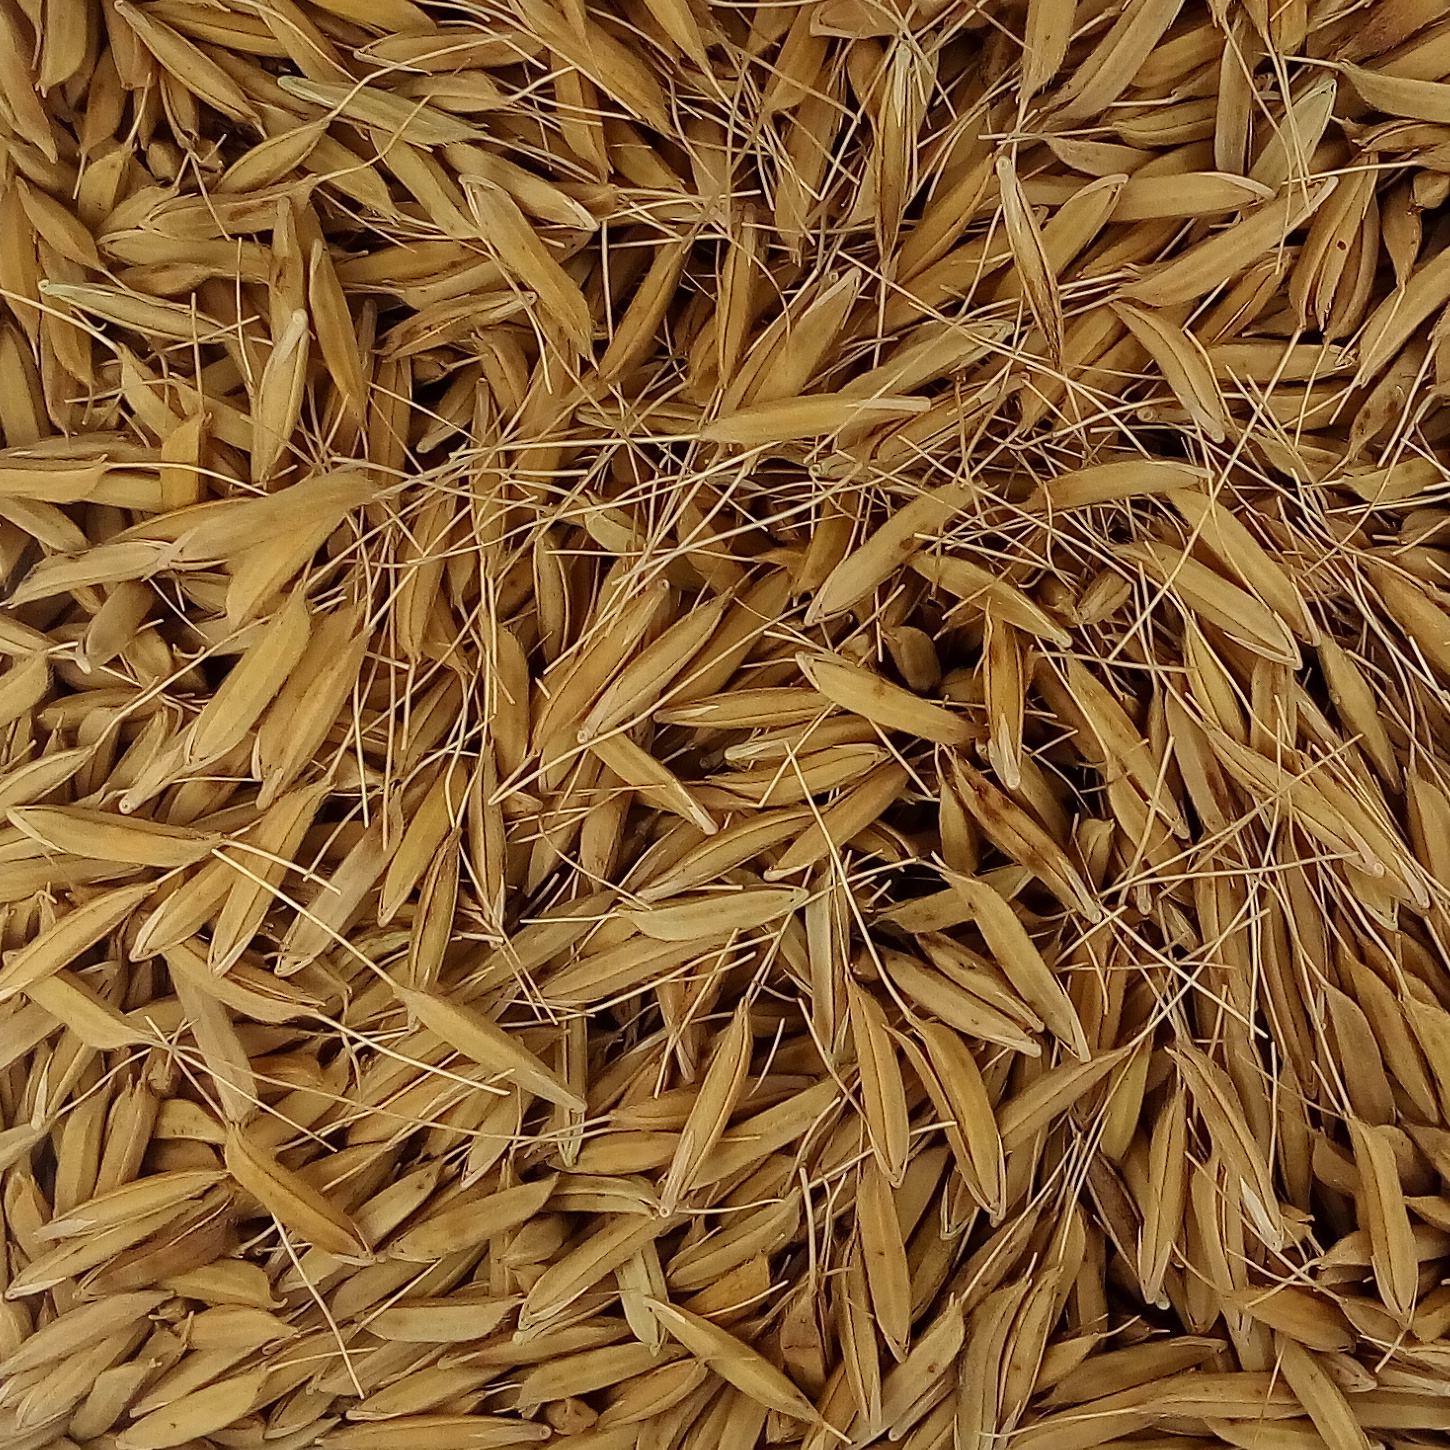
Rice seed variety: PB_6